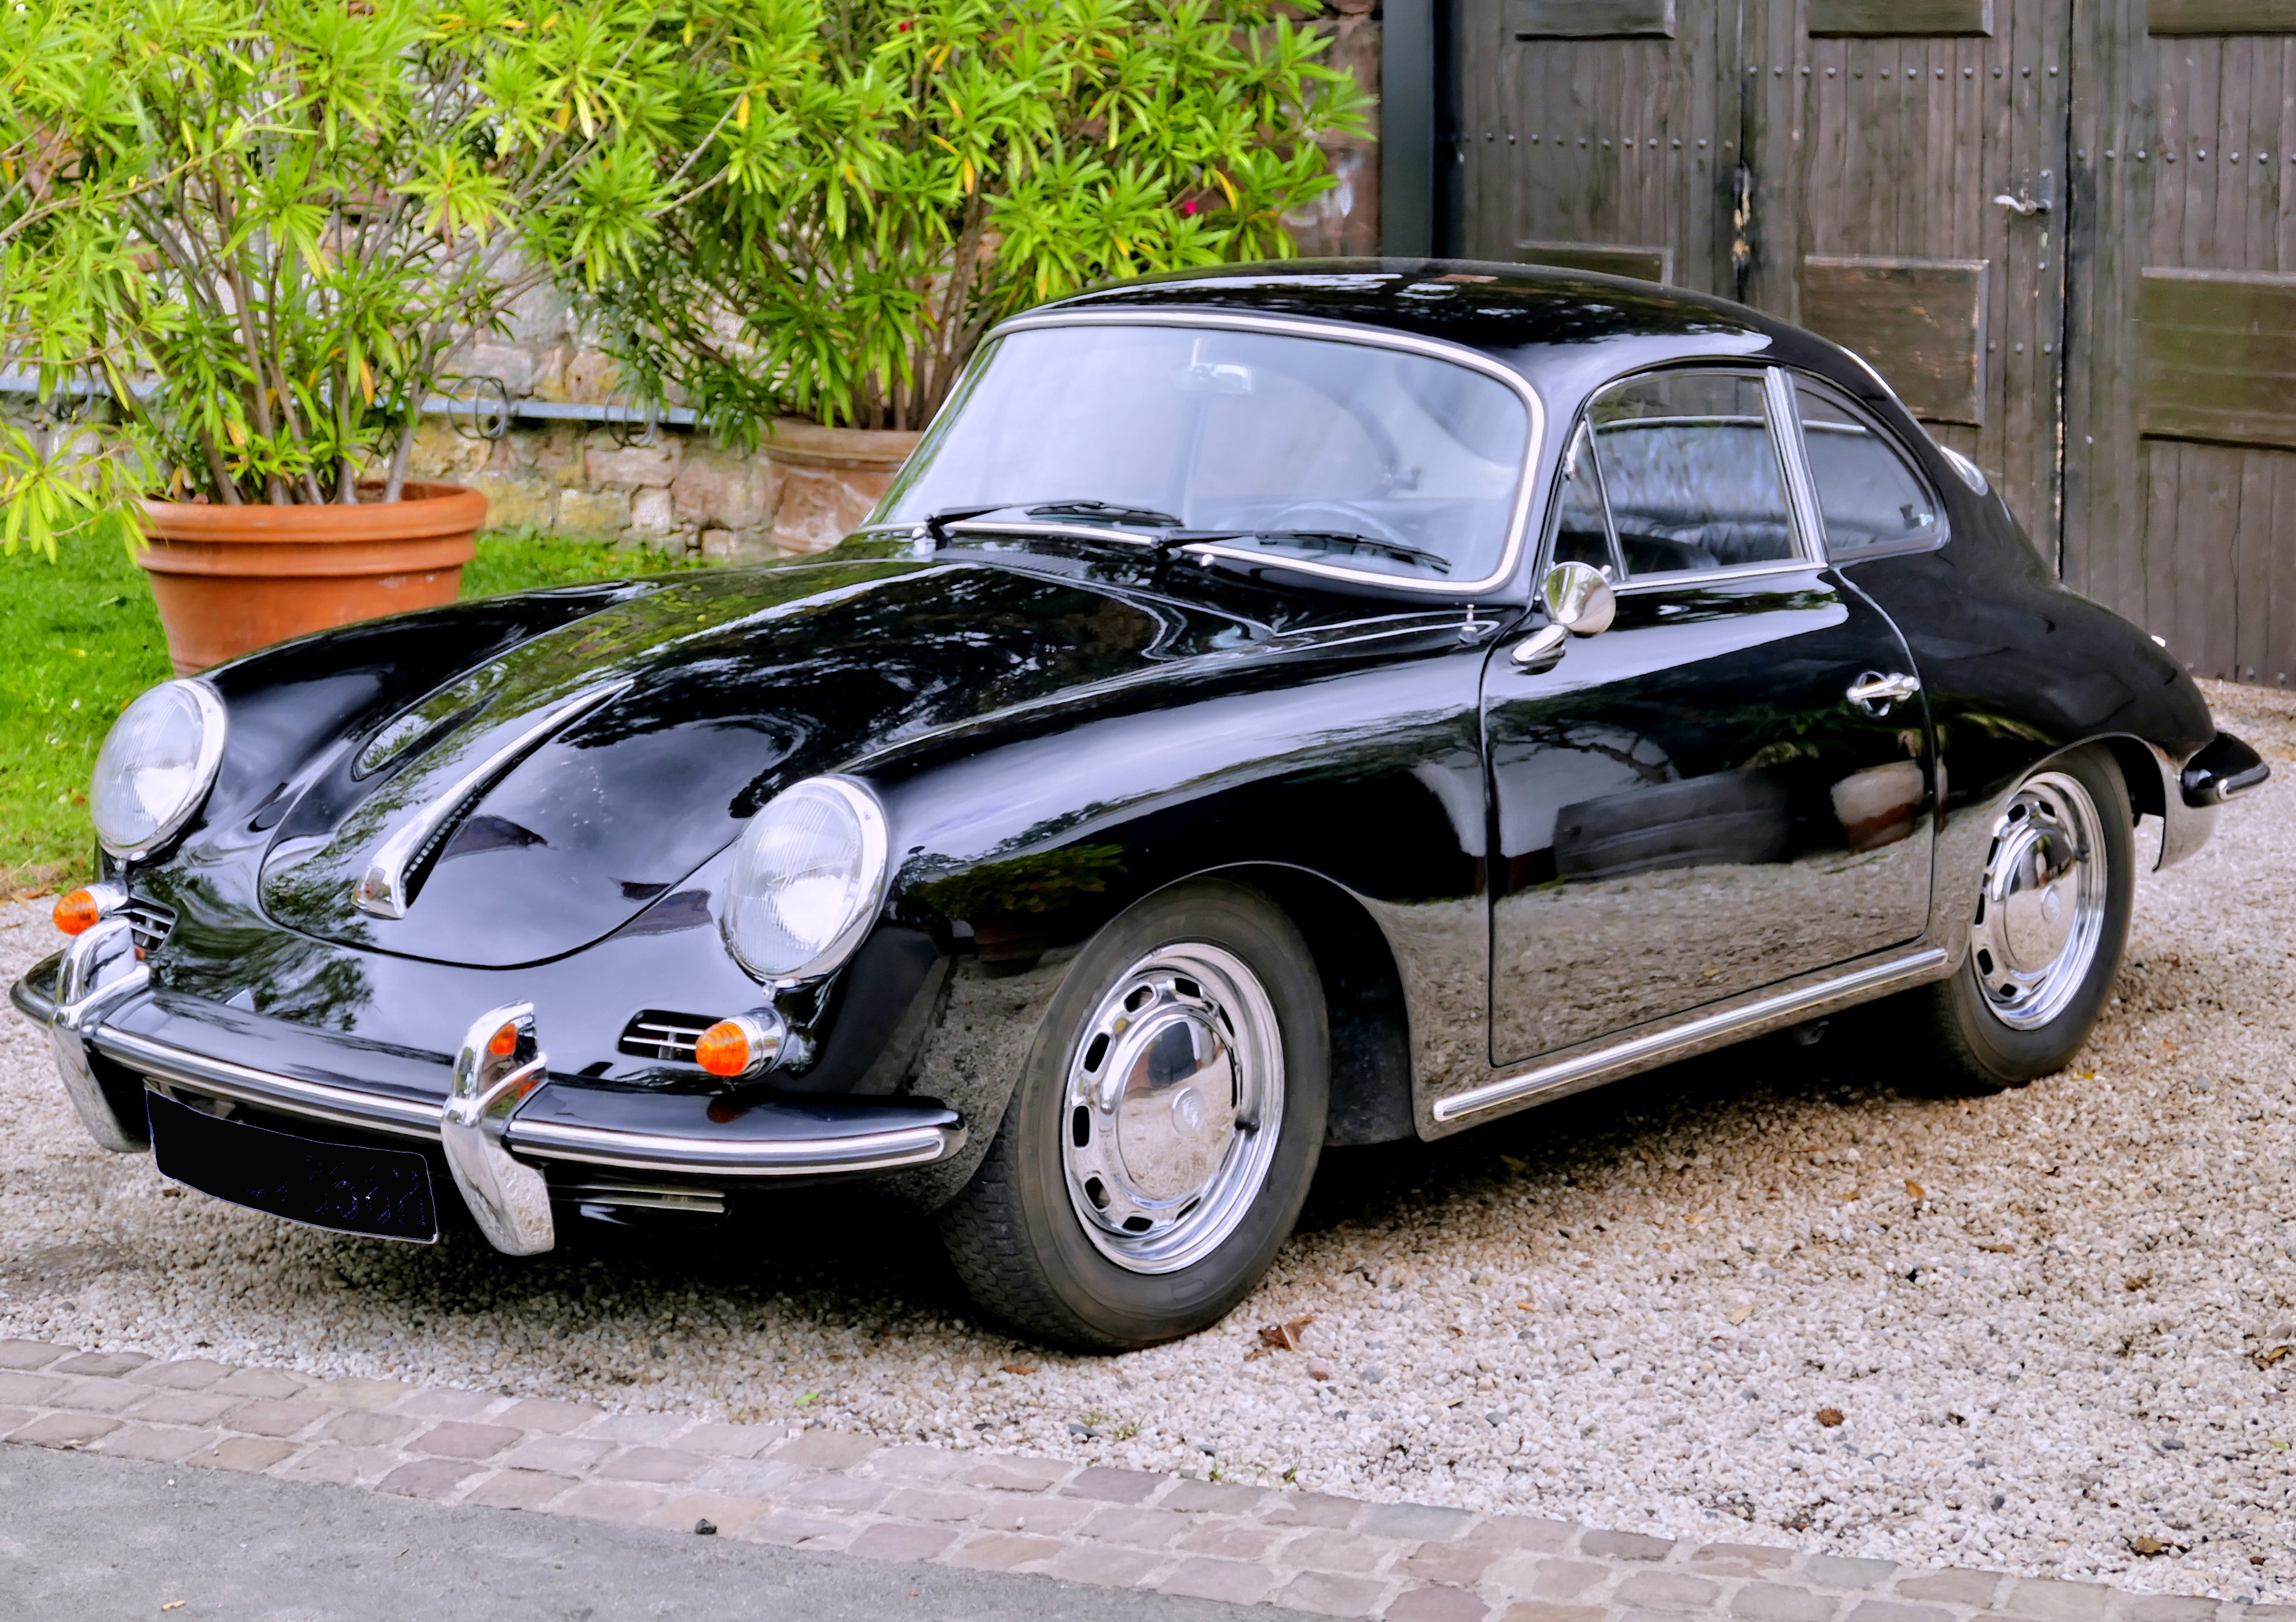
car, wheel, vehicle, paint, black, classic car, automotive, sports car, supercar, oldtimer, porsche, antique car, flitzer, collector's item, land vehicle, porsche 356, automobile make, automotive design, subcompact car, porsche 912, porsche 911 classic, porsche 356 1